Alfred Bestall

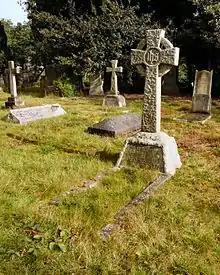
Bestall's grave in Brookwood Cemetery

During the mid-1930s, Bestall courted Miss Beatrice Nicholson, a fellow member of his Methodist church in Surbiton, painting her portrait, playing tennis and badminton with her and attending dances, plays, films and concerts with her, but relations were severed for some years from June 1936, on a day marked simply with an 'X' in his diary, presumably representing a rejected proposal of marriage. Until 1937, he had a severe speech impediment, a 'persistent stutter' caused by a spinal injury at an early age in Burma, making him 'desperately shy and withdrawn.' His parents would never tell him the cause of the accident, which he was too young to remember, but he believed it might have been a fall from a pony. However, at the age of 45, 'I went to see a famous osteopath, who told me to sit down. He then went behind me, and gave me a fearful jerk, I felt something click, and after more than forty years I was cured!' In 1947, his diary recorded that he and his mother 'went to tea with Beatty Cole (Nicholson).' Asked by the "Surrey Comet" in 1970, on the occasion of Rupert's half-centenary, if he regretted not having children of his own, he said, reflecting on his countless young readers, 'Not really... I feel as if I've had thousands of them.'